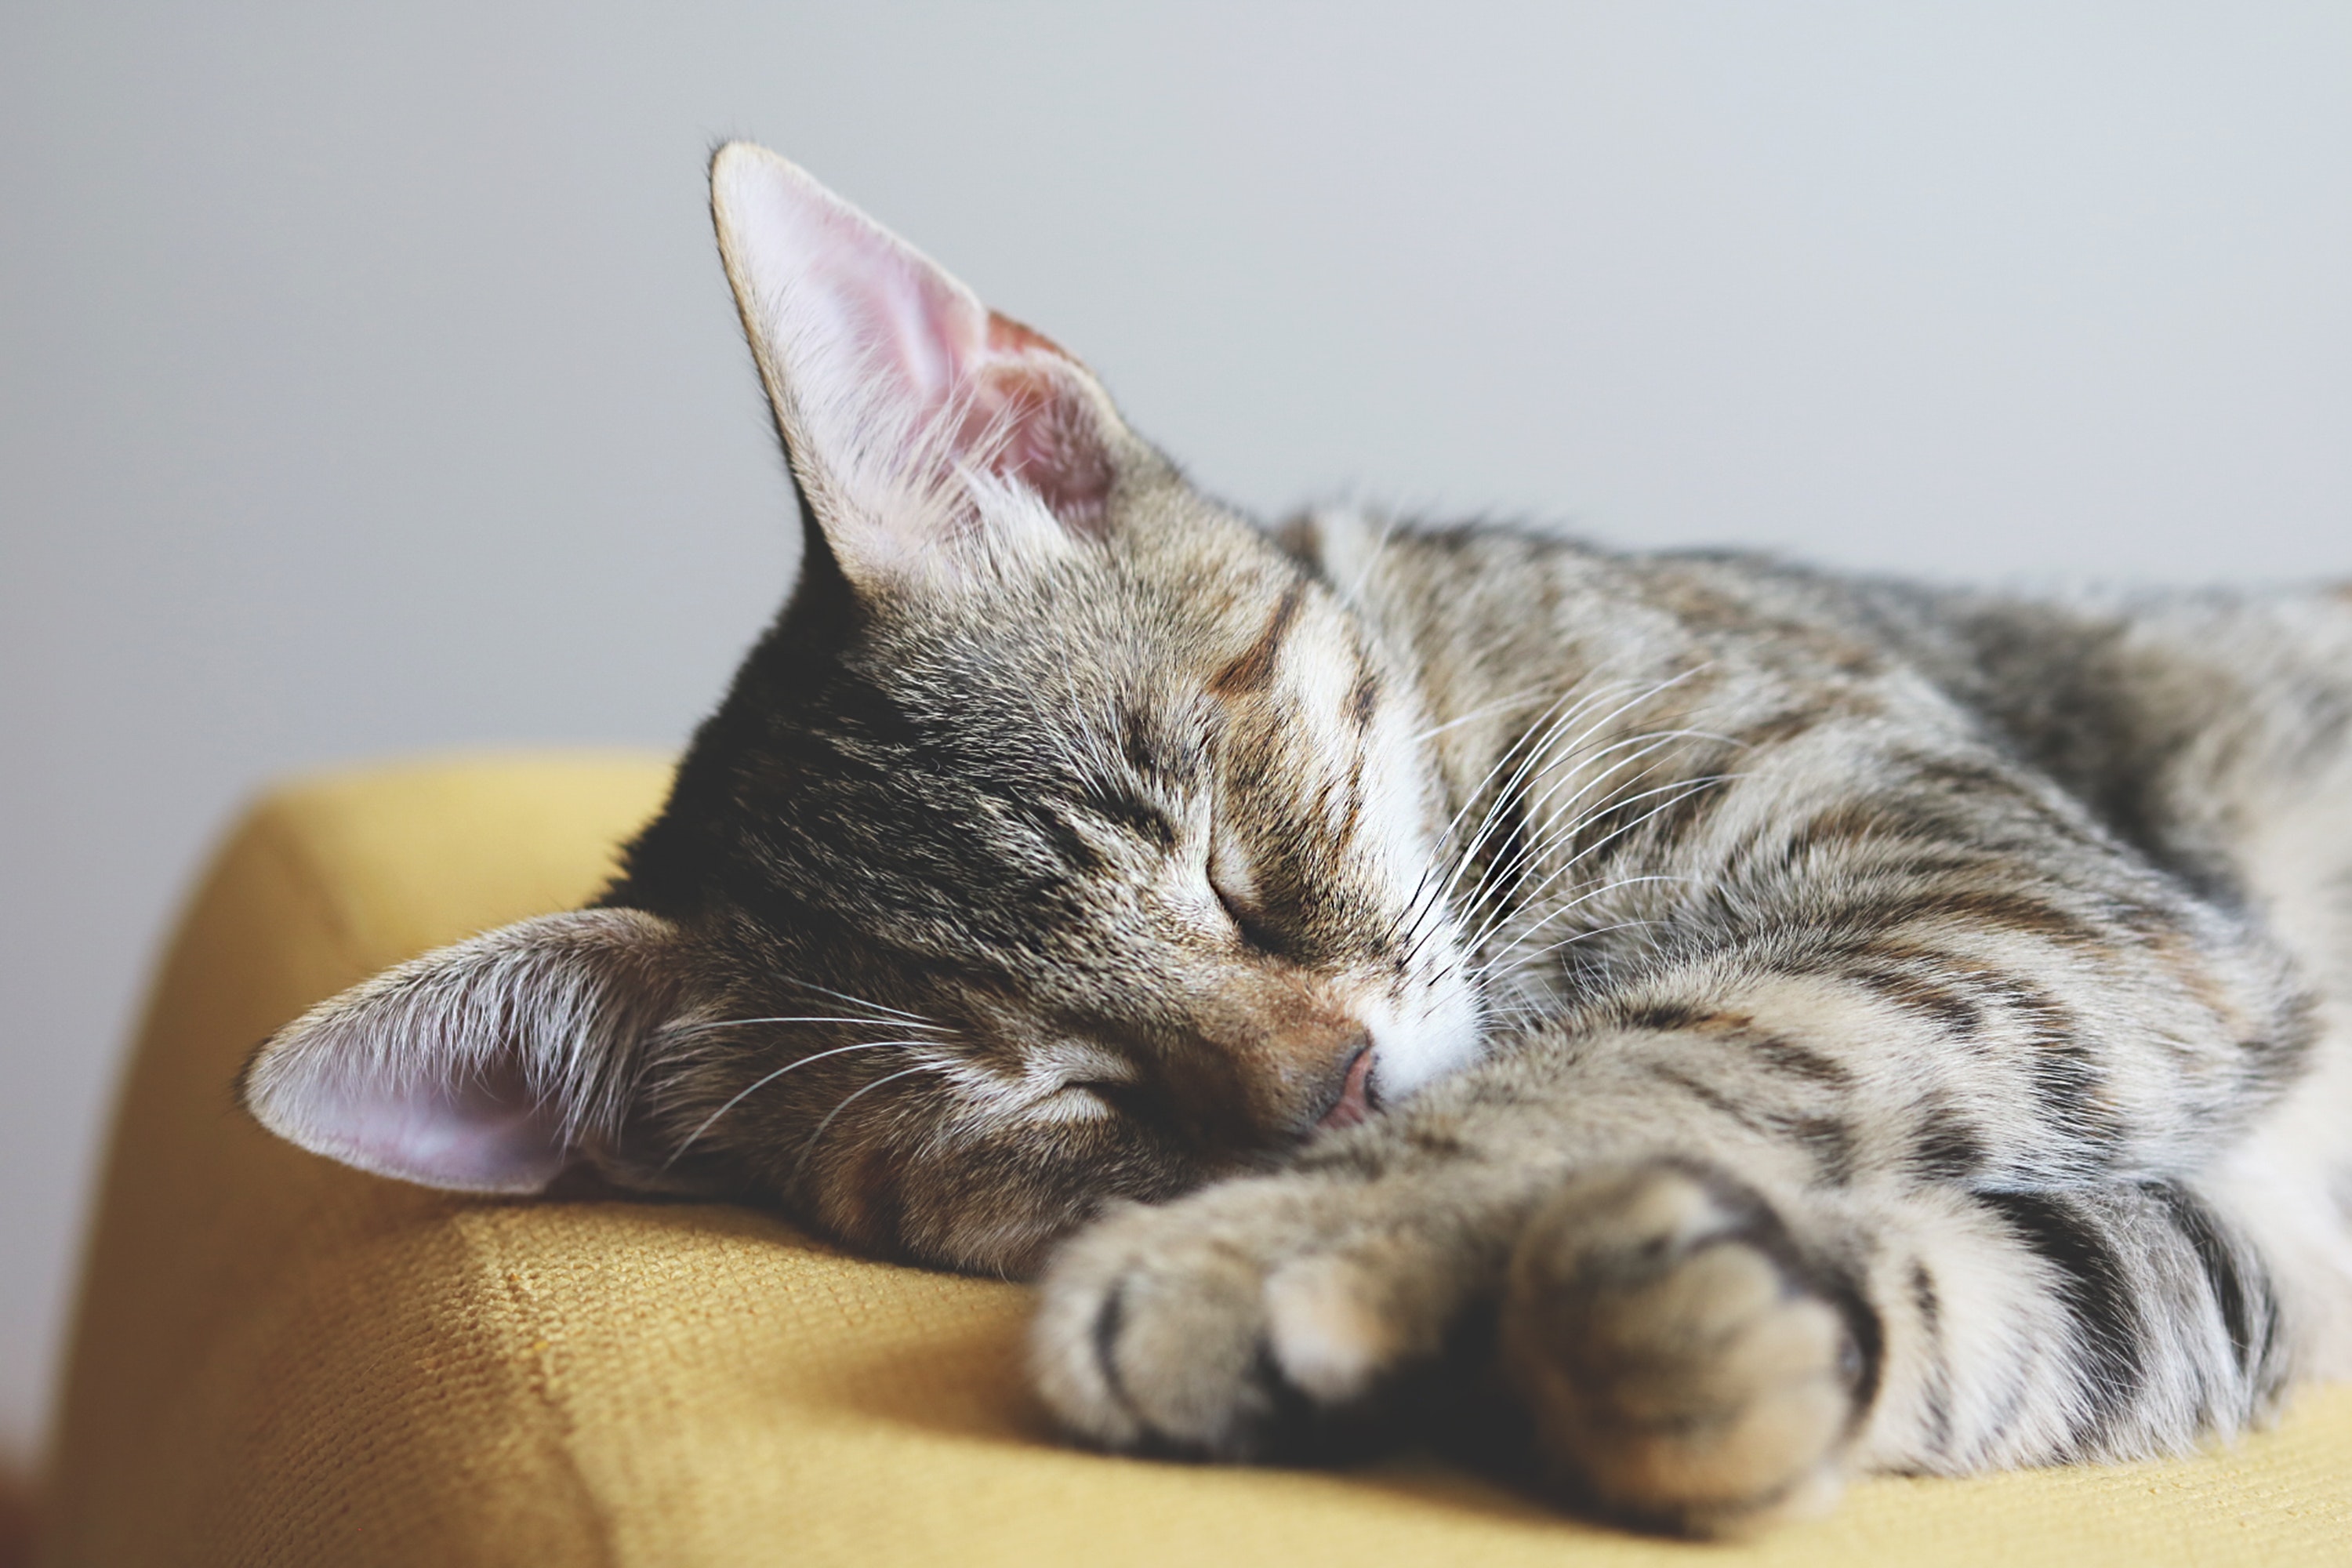
cat, whiskers, mammal, small to medium sized cats, dragon li, cat like mammal, fauna, tabby cat, american shorthair, fur, eye, domestic short haired cat, kitten, close up, european shorthair, paw, organ, snout, toyger, american wirehair, carnivoran, california spangled, bengal, nap